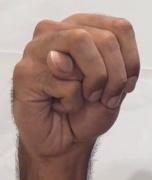
ASL sign: M